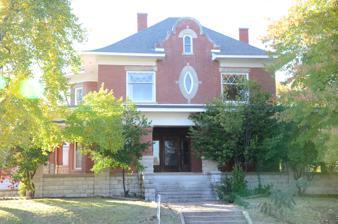
Building: Tillman Shaw House
Country: United States of America
Year built: 1909
Historic house in Arkansas, United States United States historic place Tillman Shaw House U.S. National Register of Historic Places Location in Arkansas Show map of Arkansas Location in United States Show map of the United States Location 500 S. Nineteenth St., Fort Smith, Arkansas Coordinates 35°22′44″N 94°24′47″W / 35.37889°N 94.41306°W / 35.37889; -94.41306 Area less than one acre Built 1909 ( 1909 ) Architectural style Late 19th And 20th Century Revivals, Prairie School, American Foursquare NRHP reference No. 88000561 Added to NRHP May 16, 1988 The Tillman Shaw House is a historic house at 500 South 19th Street in Fort Smith, Arkansas .  The house is an architecturally eclectic two-story brick structure, set on an artificially raised plot in a neighborhood of predominantly smaller houses.  It has a basic American Foursquare structure, with stylistic embellishments borrowed from a number of styles, including the Mission Revival, Prairie School, and Colonial Revival.  It was built in 1909 by Tillman Shaw, a prosperous saloon owner in the then-frontier town.  Shaw's fortunes were ruined by the advent of Prohibition , and he was forced to sell the house in 1919. The house was listed on the National Register of Historic Places in 1988. See also National Register of Historic Places listings in Sebastian County, Arkansas References